Panzer Dragoon Saga

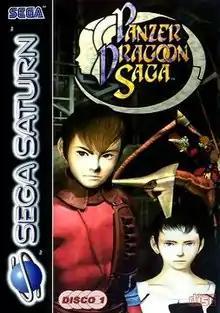
European cover art

Panzer Dragoon Saga, known in Japan as Azel: Panzer Dragoon RPG, is a 1998 role-playing video game (RPG) developed by Team Andromeda and published by Sega for the Sega Saturn. The third entry in the "Panzer Dragoon" series, it replaced the rail shooter gameplay of the previous games with RPG elements such as random encounters, semi-turn-based battles and free-roaming exploration. The player controls Edge, a young mercenary who rides a dragon and encounters a mysterious girl from a vanished civilization.